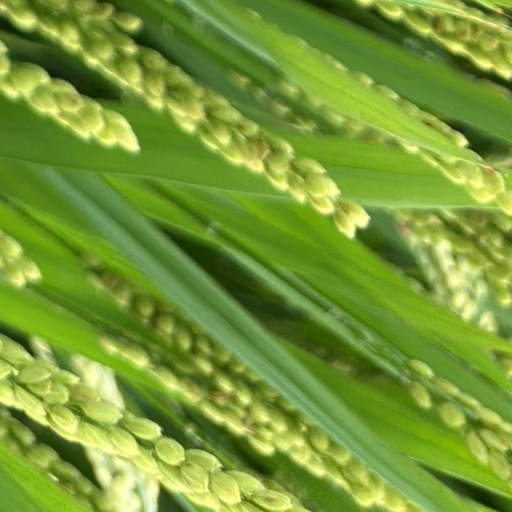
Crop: rice